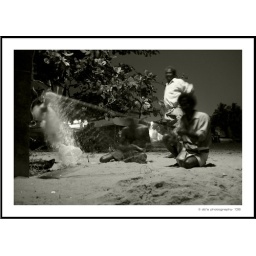
Fishermen knitting their fish net under the lamp post... 15sec exposure.